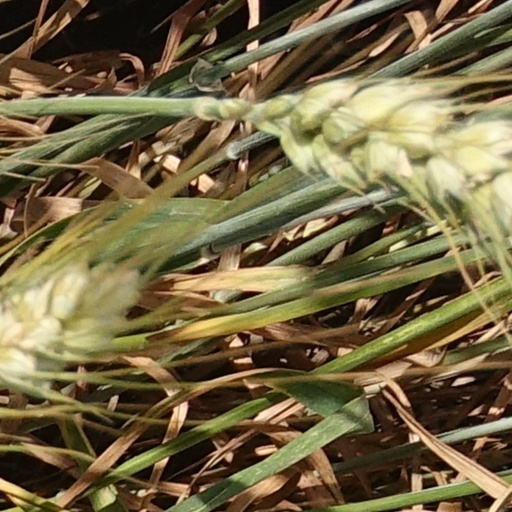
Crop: wheat